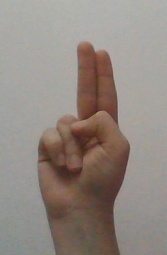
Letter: taa